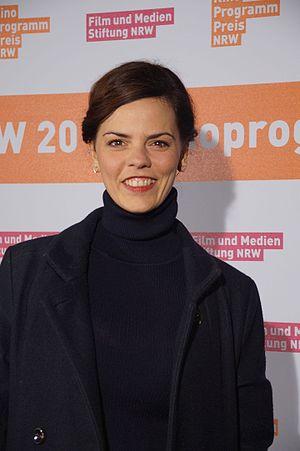
Camilla Renschke est une actrice allemande.